Mira Nair

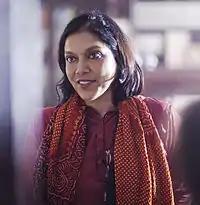
Nair on the set of "The Reluctant Fundamentalist", November 2011

Mira Nair (born October 15, 1957) is an Indian-American filmmaker. Her production company is Mirabai Films. Among her films are ""; "Mississippi Masala"; "The Namesake"; the Golden Lion–winning "Monsoon Wedding"; and "Salaam Bombay!", which received nominations for the Academy Award for Best Foreign Language Film and the BAFTA Award for Best Film Not in the English Language.